St. Saviour's Church, Riga

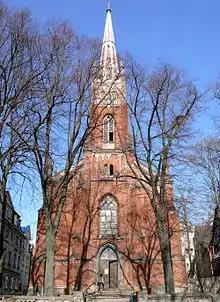

St. Saviour's Church is a congregation of the Church of England in Riga, Latvia. Its parish church is located at Anglikāņu iela 2. This is to the north of the old town centre (Vecrīga), close to Riga Castle and the banks of the Daugava River.